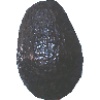
Label: Avocado ripe 1